Good 4 U

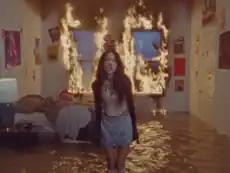

An accompanying music video directed by Petra Collins was released alongside the song on May 14, 2021. The music video references horror films such as "Audition" (1999) and "Jennifer's Body" (2009). Rodrigo was styled by vlogger Devon Carlson for the video. In the video, Rodrigo appears in a variety of looks, including a cheerleading uniform seen in the 2001 coming-of-age film "The Princess Diaries" (also seen in the cover artwork). She plays the role of a high schooler out for revenge, destroying her ex-boyfriend's bedroom and lighting his belongings on fire. "Insider" critic Callie Ahlgrim opined that the fire was a reference to Swift's music video for "Picture to Burn" (2008), which also follows a similar revenge concept. In January 2025, Palisades Charter High School, where many shots of the music video were filmed, was heavily damaged by the 2025 Southern California Wildfires, however the indoor basketball court of which was used heavily in the video remained largely unaffected.